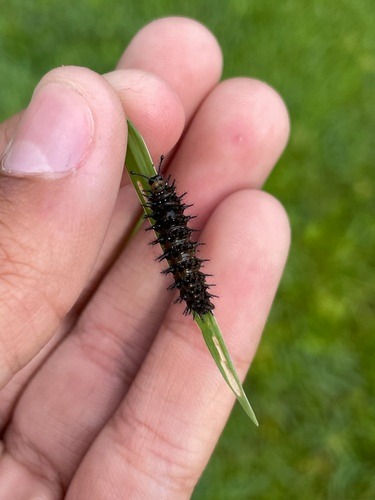
Scientific name: Anartia jatrophae
Common name: White peacock
Family: Nymphalidae
Order: Lepidoptera
Pollinator type: Primary pollinator
Habitat: Gardens, parks, and open areas
Geographic range: Southern United States to Argentina
Conservation status: Least Concern